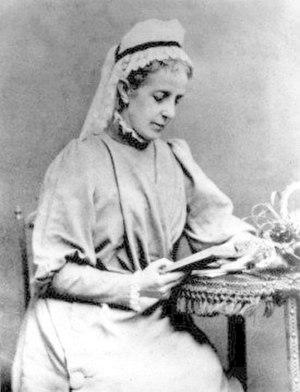
Agnès McLaren est une femme médecin écossaise. Elle est reconnue pour l'aide apportée aux femmes indiennes qui, en raison de la purdah, ne pouvaient pas obtenir l'aide médicale d'un médecin homme. Très active dans les causes liées à la justice sociale, elle milite notamment contre le commerce des esclaves blancs et pour le droit de vote des femmes. Agnès McLaren est la première femme diplômée de la faculté de médecine de Montpellier, devenant une figure emblématique de la place des femmes dans les universités de Montpellier.